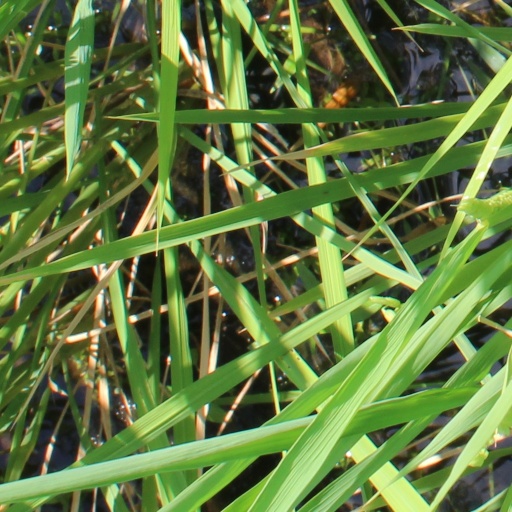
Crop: rice